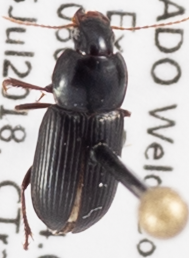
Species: Discoderus parallelus
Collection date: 2018-07-05
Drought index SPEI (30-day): -0.198
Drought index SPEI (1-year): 0.06
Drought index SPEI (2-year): -0.46